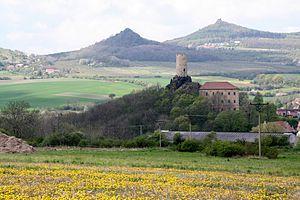
Vlastislav est une commune du district de Litoměřice, dans la région d'Ústí nad Labem, en Tchéquie. Sa population s'élevait à 171 habitants en 2018.
La famille des comtes de Schönborn est une dynastie de la Haute noblesse du Saint-Empire romain germanique, dont plusieurs représentants ont exercé des fonctions religieuses éminentes à l'époque moderne. Elle bénéficiait dès 1701 d'une immédiateté impériale dans le comté de Wiesentheid.